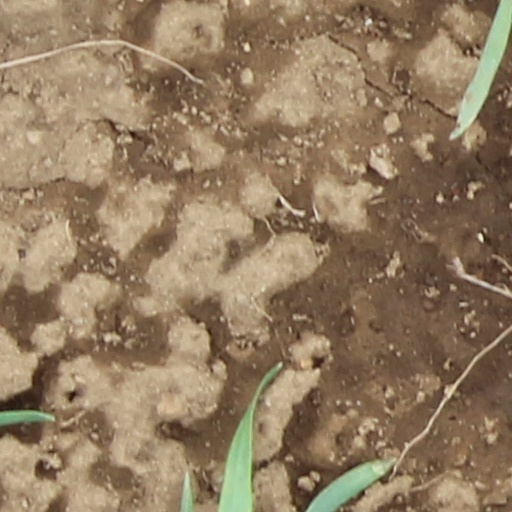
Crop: wheat